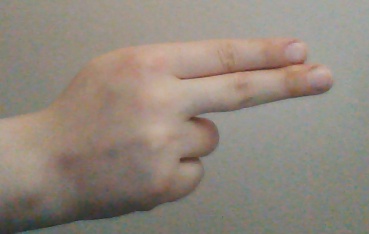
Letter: ain